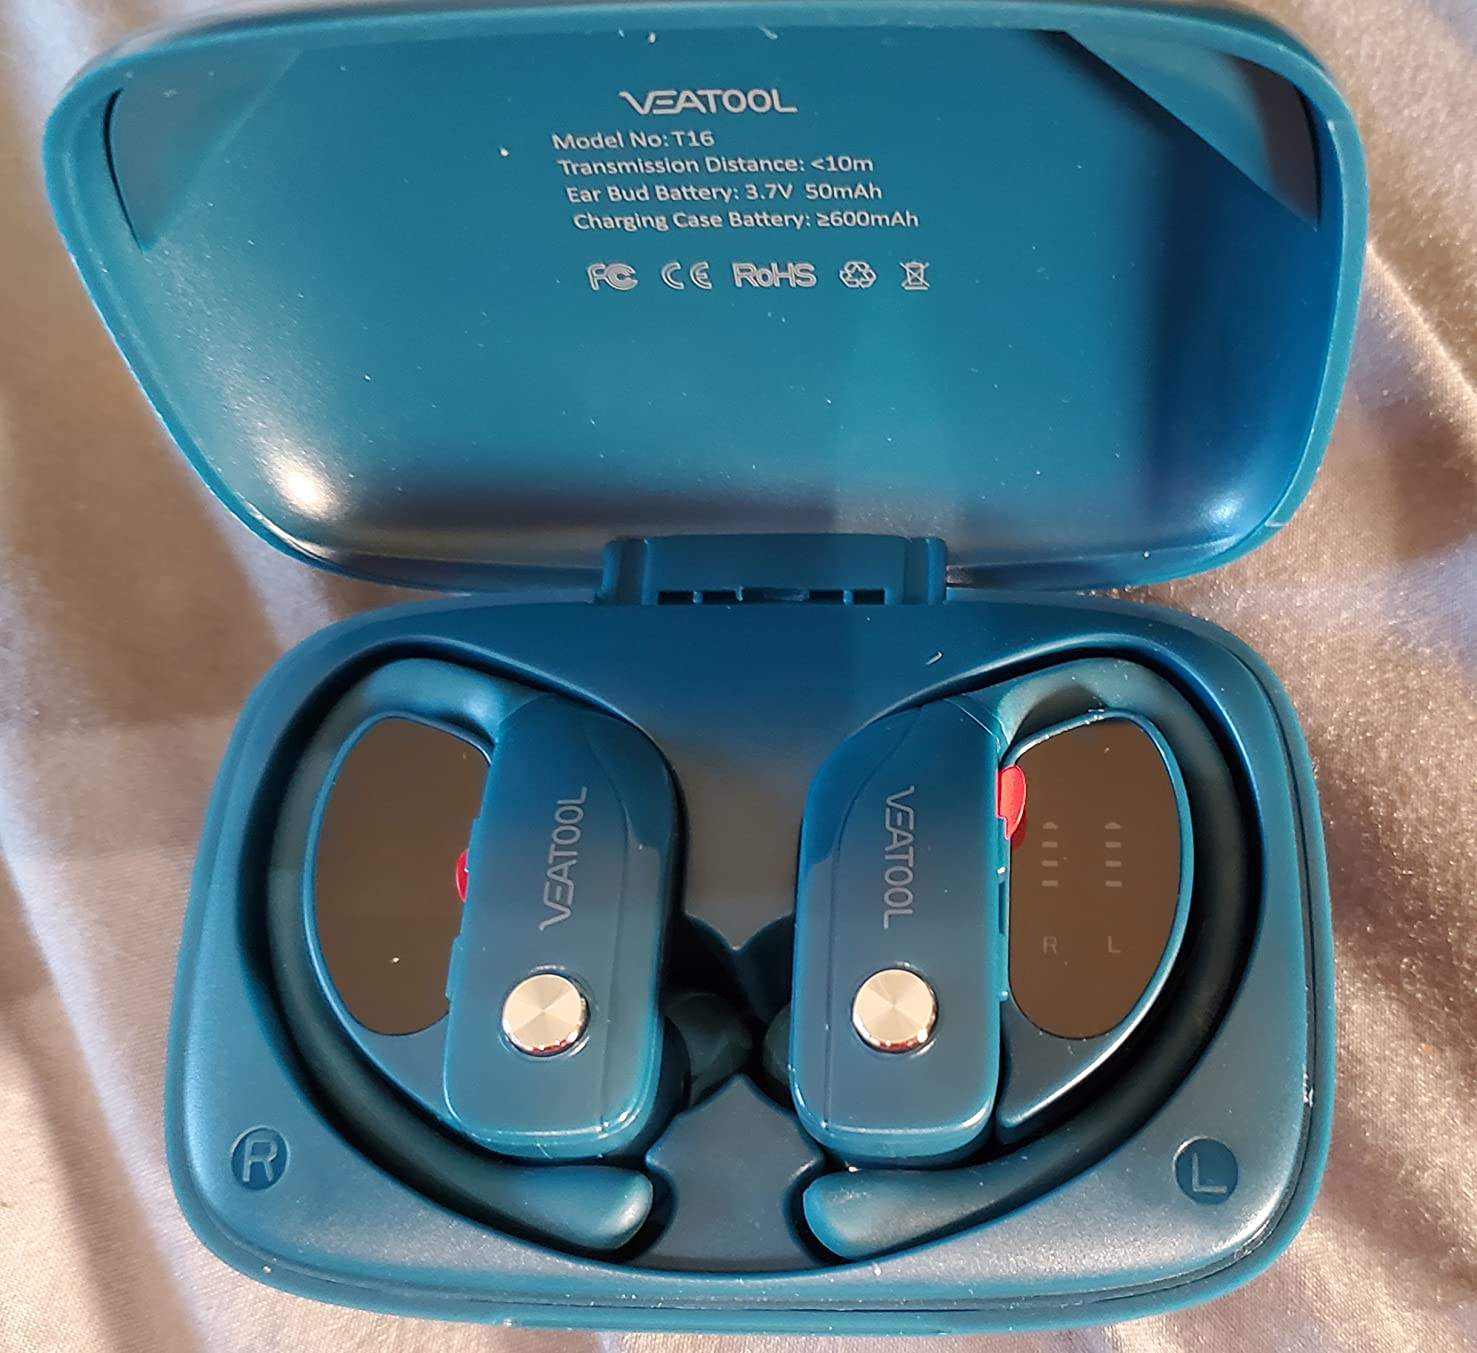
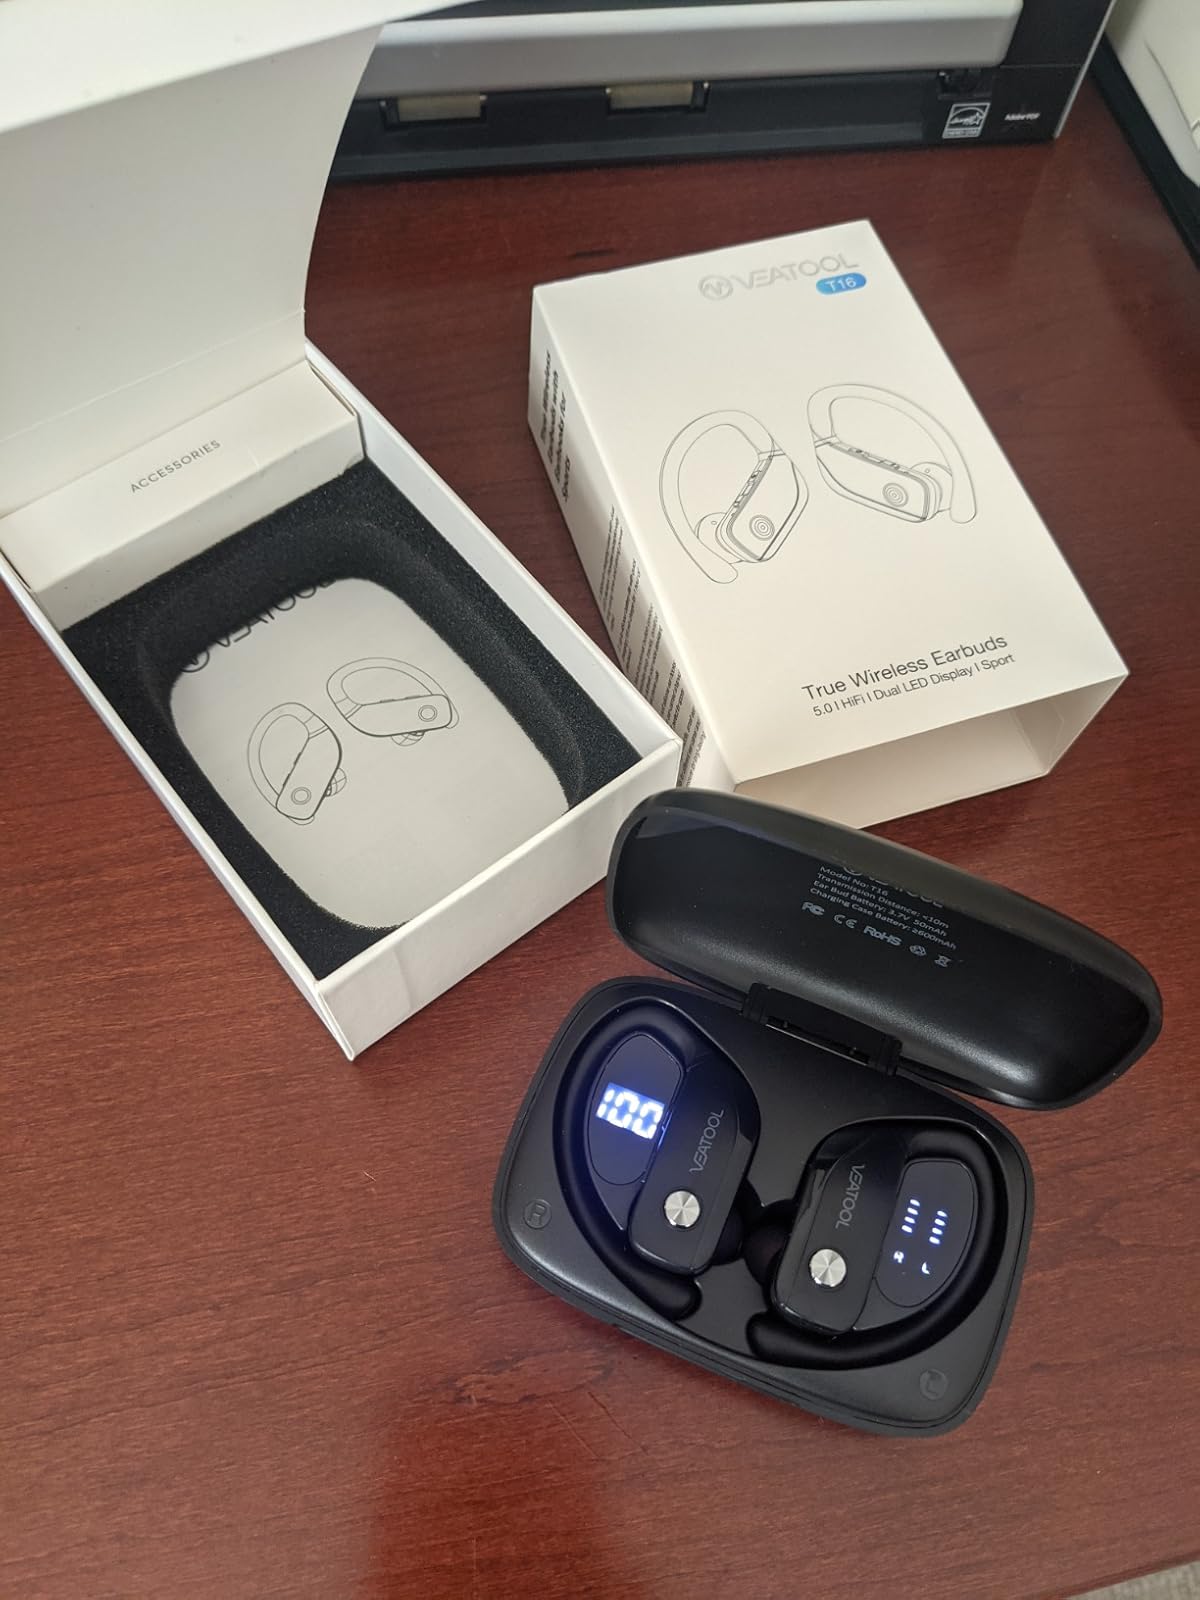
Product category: earbuds
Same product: no